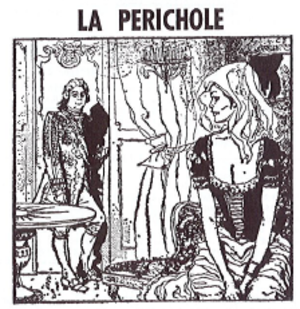
La périchole, Novi, France Soir, 1971
Marc-René Novi, né le 24 avril 1913 à Nice et mort le 28 avril 2002 à Paris à 89 ans, est un scénariste et dessinateur français de bandes dessinées..